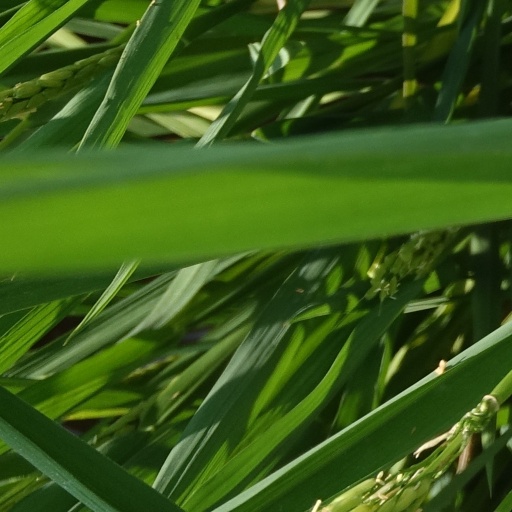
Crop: rice